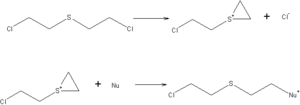
Sennepsgas
Sennepsgas' virkningsmåde.
Sennepsgas er en blistergas med den kemiske formel (ClCH₂CH₂)₂S. Dens kemiske navn er bissulfan. I sin rene form er det en farveløs, lugtfri væske. Navnet kommer fra urenheder, der lugter af sennep, hvidløg eller peberrod.